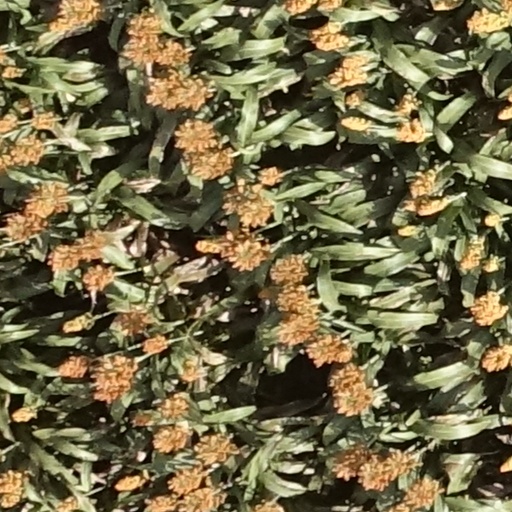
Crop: sorghum